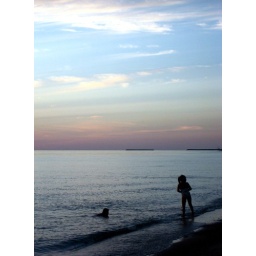
Little girl and her mom playing in lake michigan